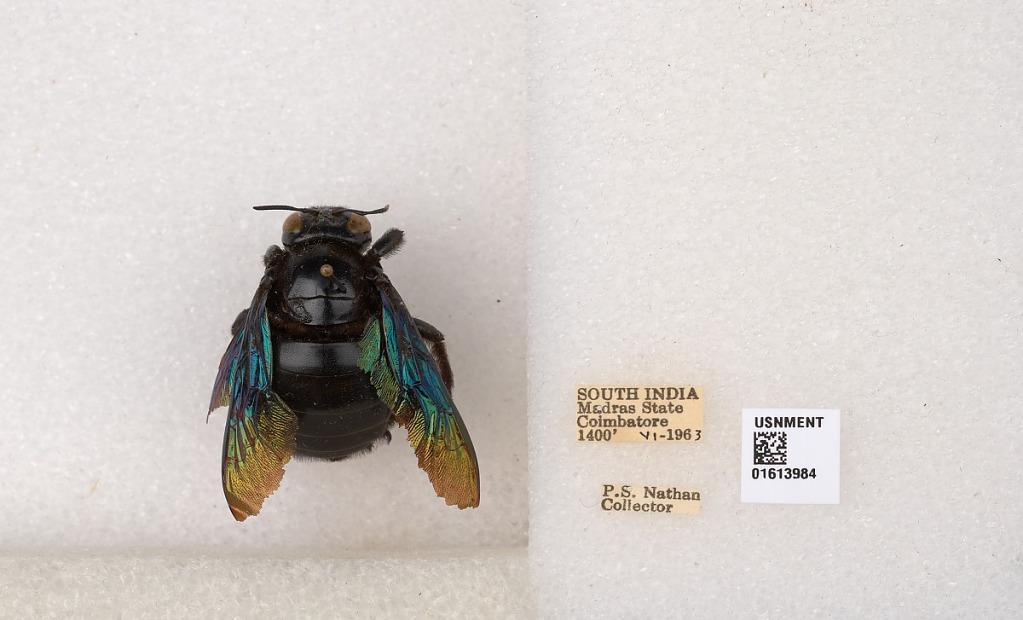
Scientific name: Xylocopa (Mesotrichia) tenuiscapa Westwood
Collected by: P. Nathan
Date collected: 1963-6-1
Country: India
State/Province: Tamil Nadu
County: Coimbatore
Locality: Coimbatore